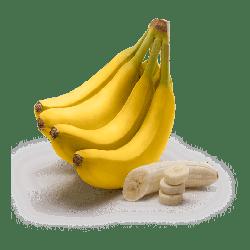
Label: Banana